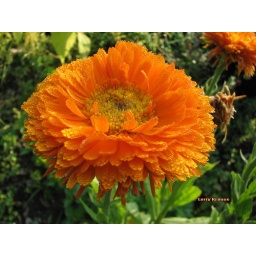
Early morning dew on orange Calendula in my flower garden.